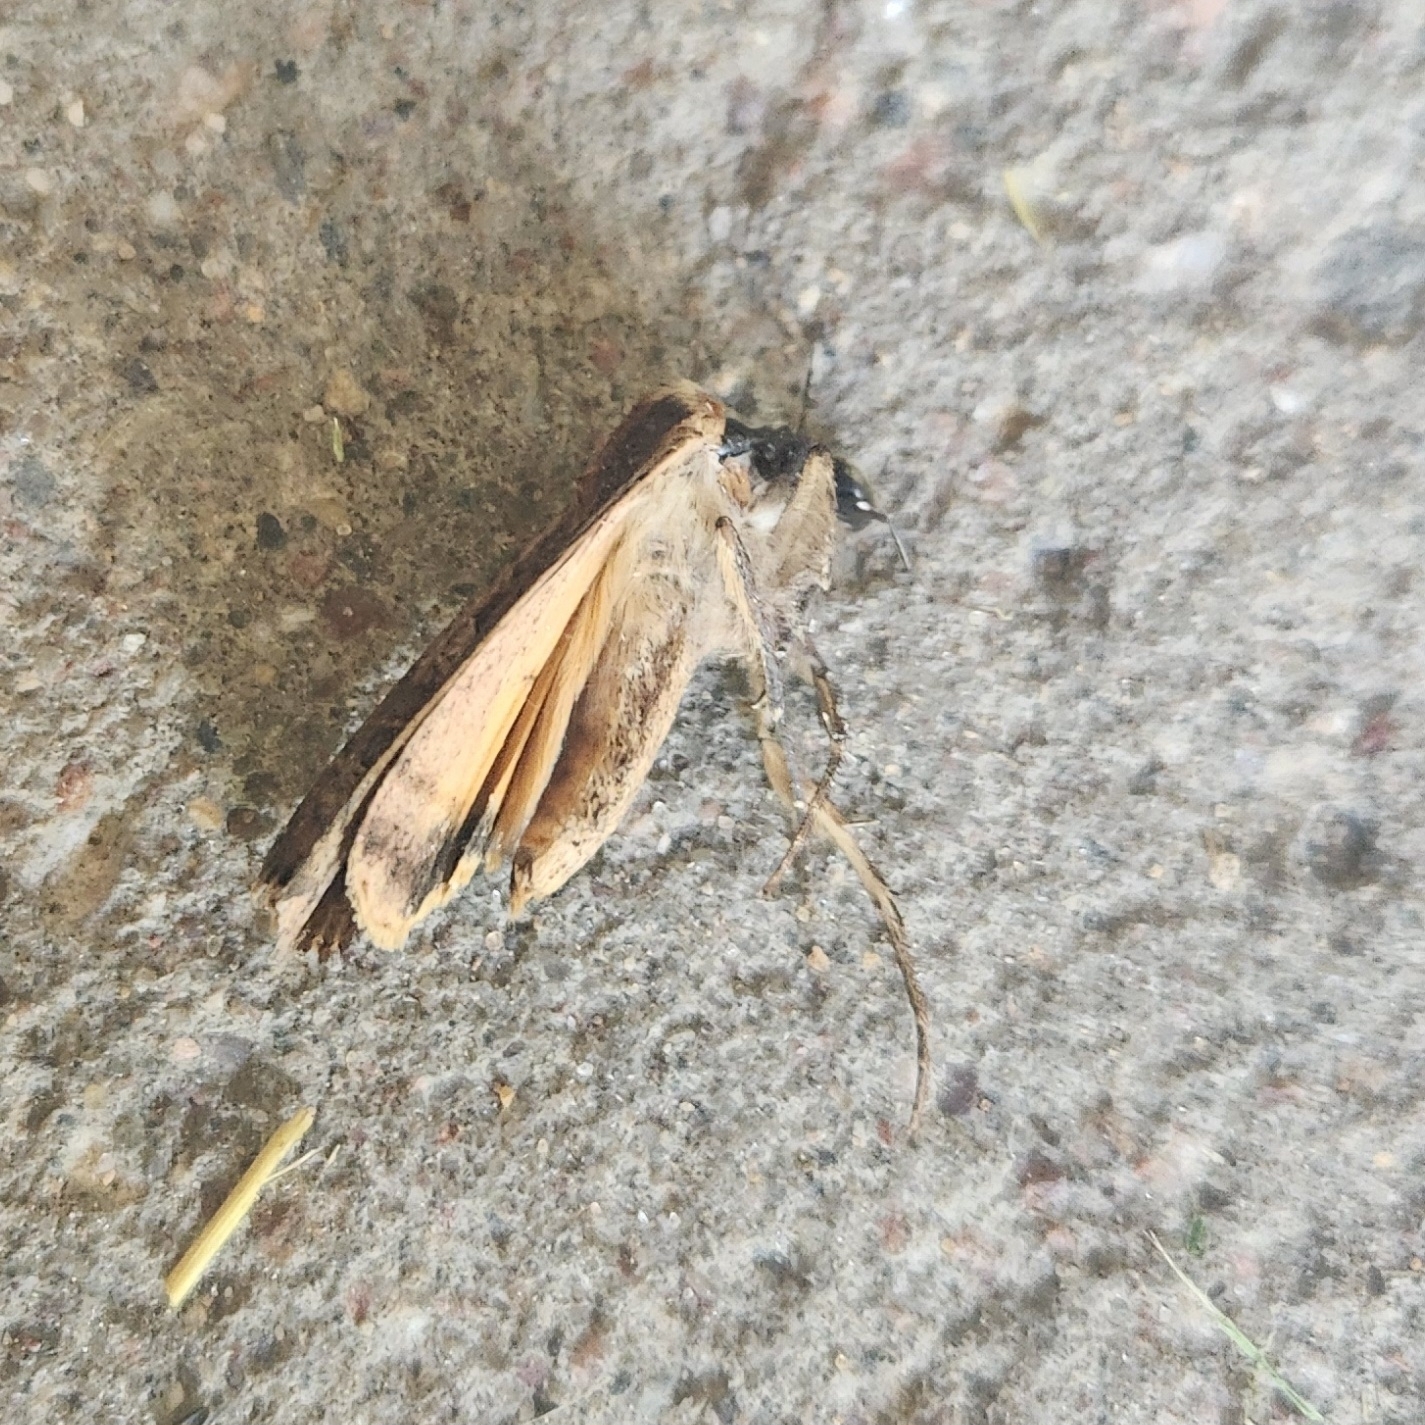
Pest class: cutworms